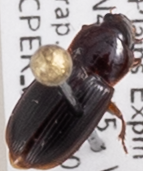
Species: Harpalus desertus
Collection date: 2019-04-24
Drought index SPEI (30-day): -0.012
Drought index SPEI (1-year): -0.376
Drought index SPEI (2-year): -0.046